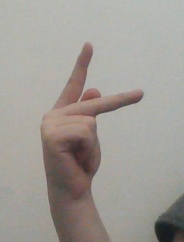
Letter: dha